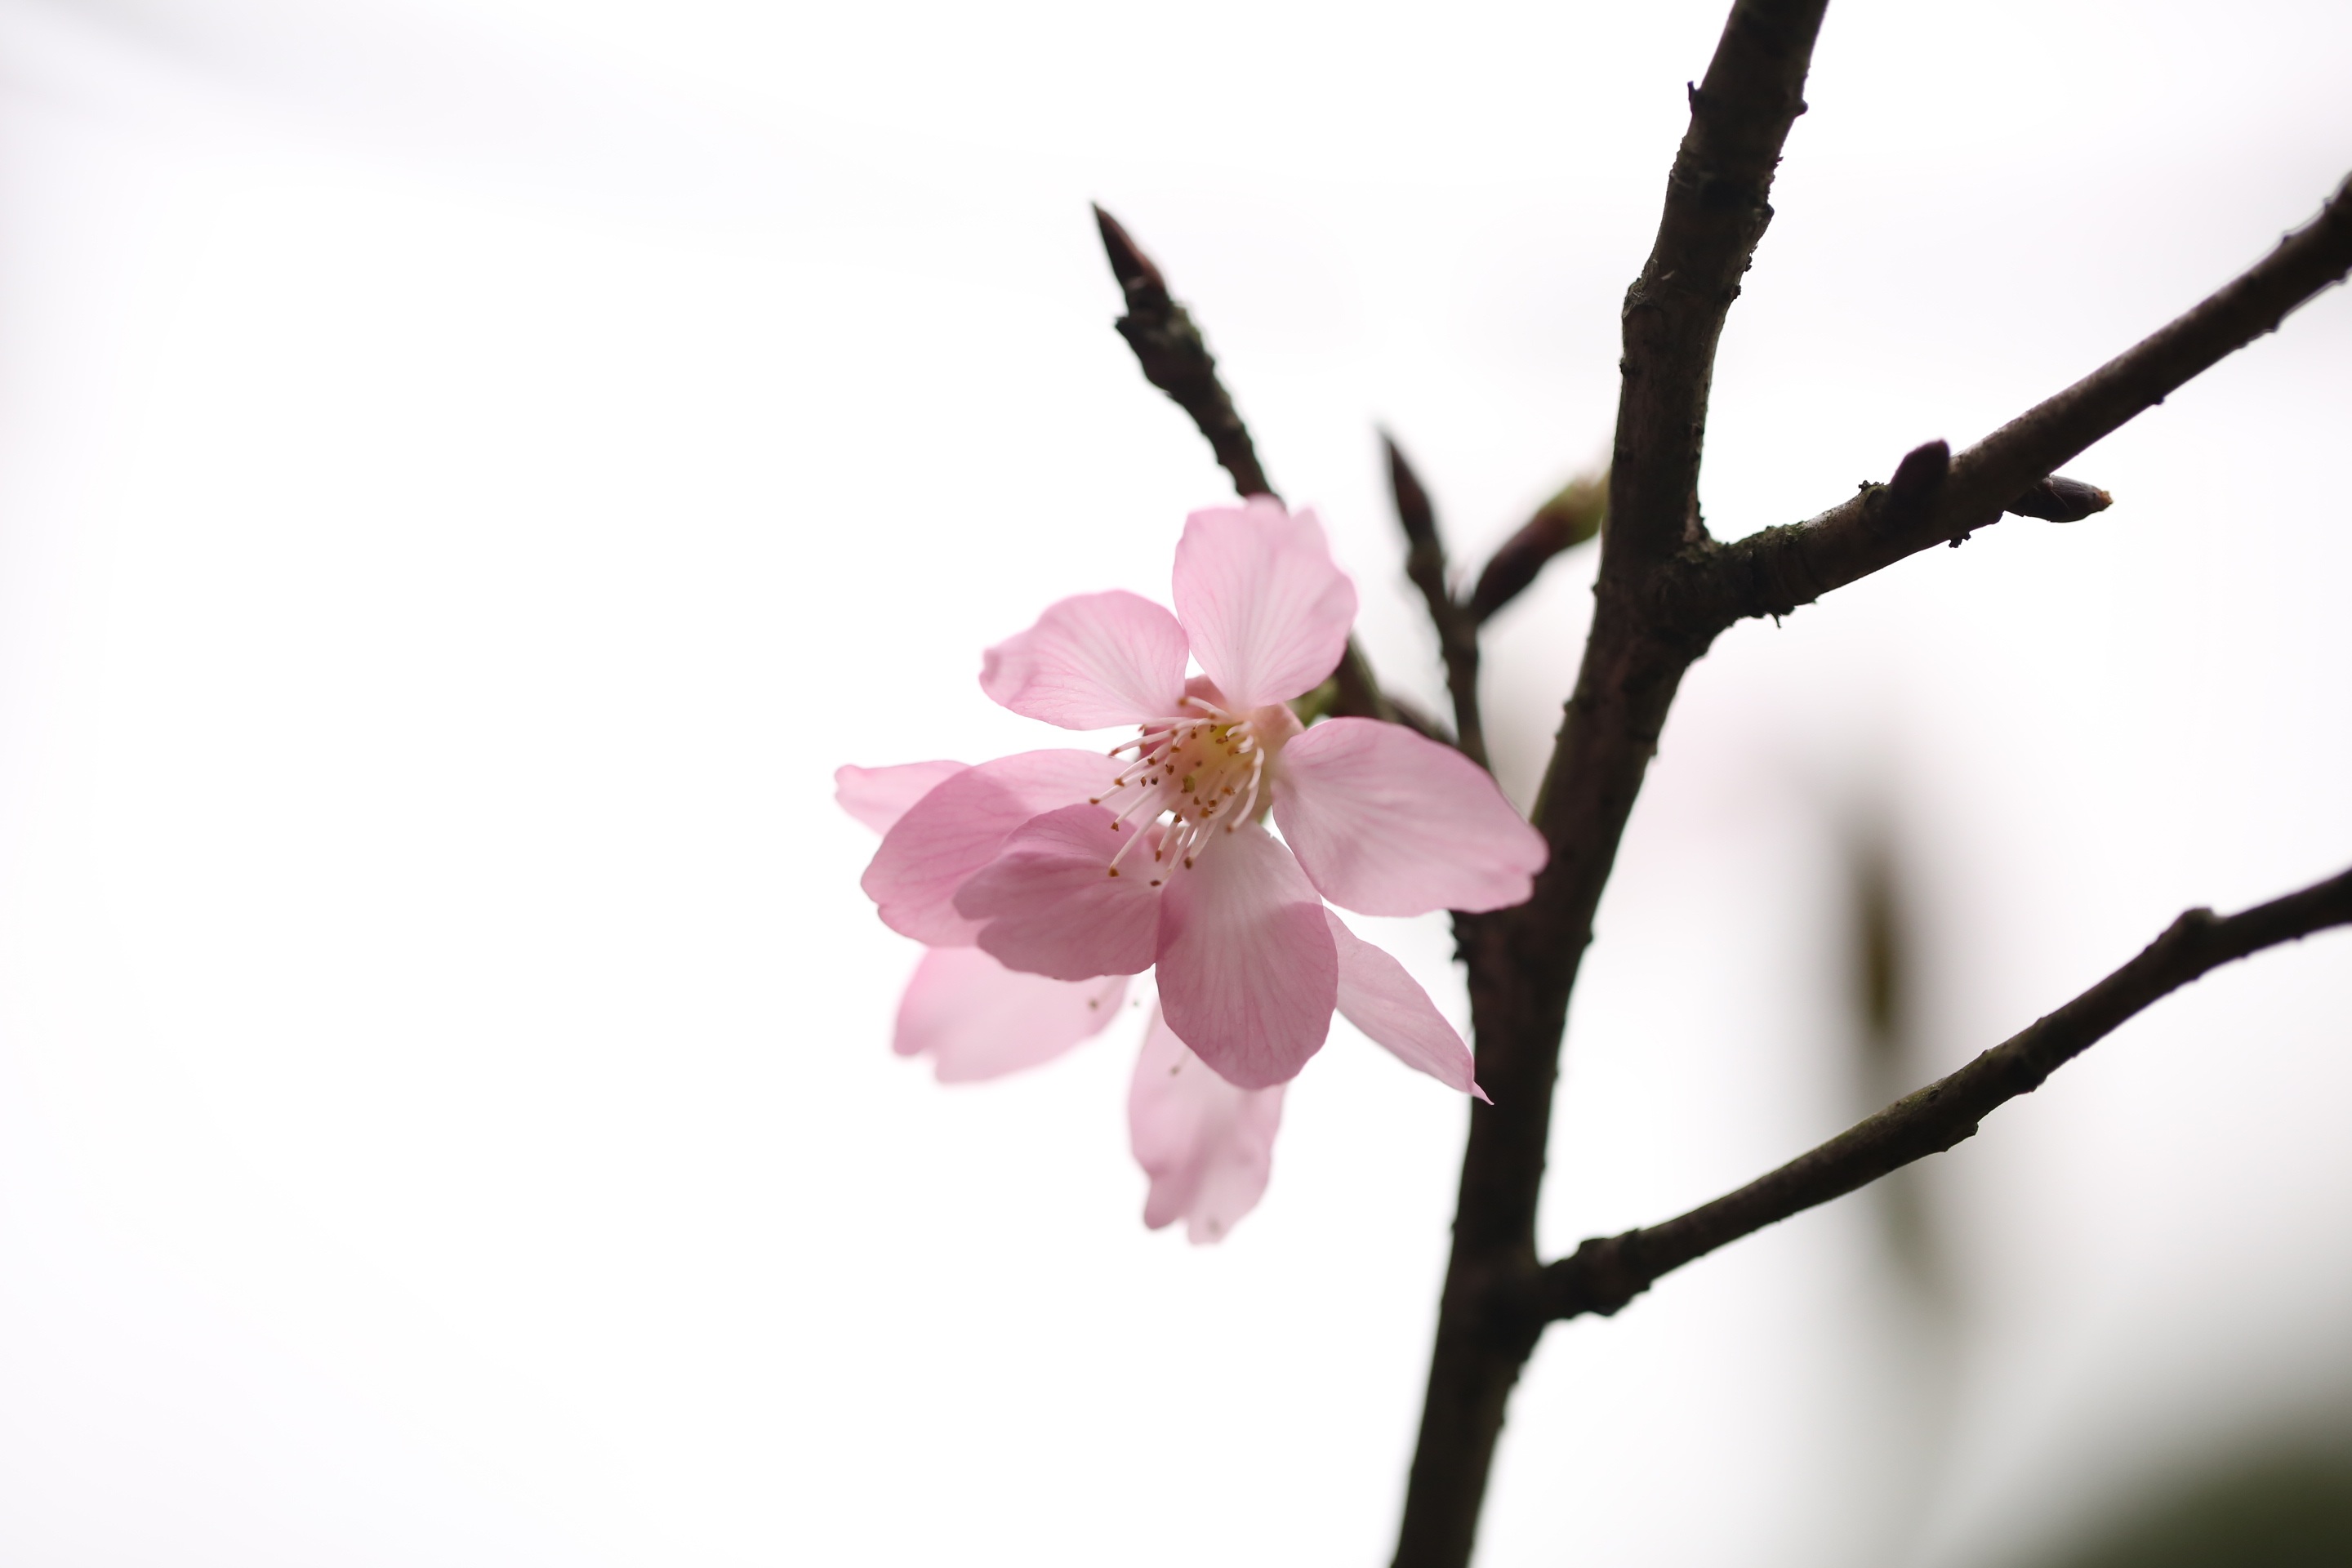
nature, branch, blossom, plant, photography, flower, petal, spring, pink, flora, cherry blossom, close up, cherry, flowering plant, land plant